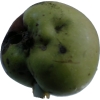
Label: Apple 12